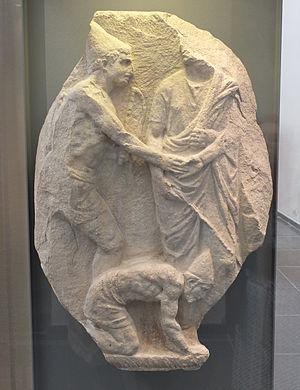
Relief avec scène d’affranchissement d'un esclave. Marbre, 1er siècle av. J.-C.. Musée Royal de Mariemont inv. B.26.